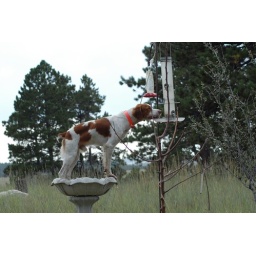
birddog in bird bath 2